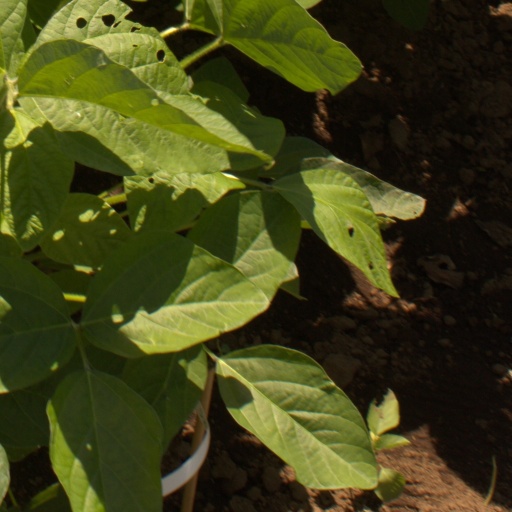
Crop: soybean